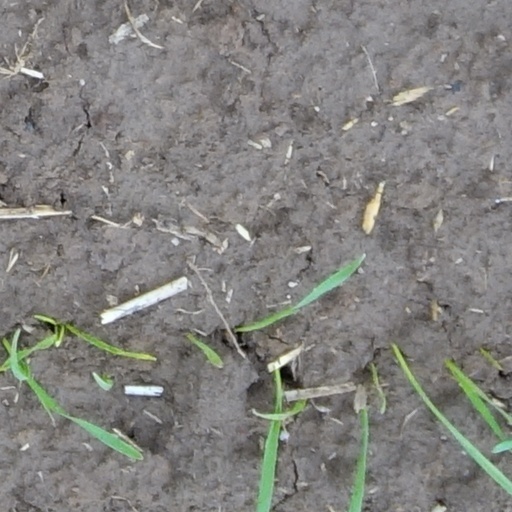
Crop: wheat